Fluorescence

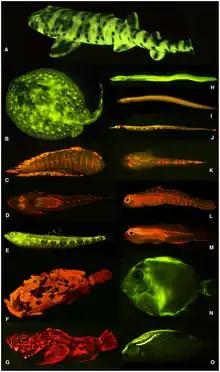
Fluorescent marine fish

Strongly fluorescent pigments often have an unusual appearance which is often described colloquially as a "neon color" (originally "day-glo" in the late 1960s, early 1970s). This phenomenon was termed "Farbenglut" by Hermann von Helmholtz and "fluorence" by Ralph M. Evans. It is generally thought to be related to the high brightness of the color relative to what it would be as a component of white. Fluorescence shifts energy in the incident illumination from shorter wavelengths to longer (such as blue to yellow) and thus can make the fluorescent color appear brighter (more saturated) than it could possibly be by reflection alone.